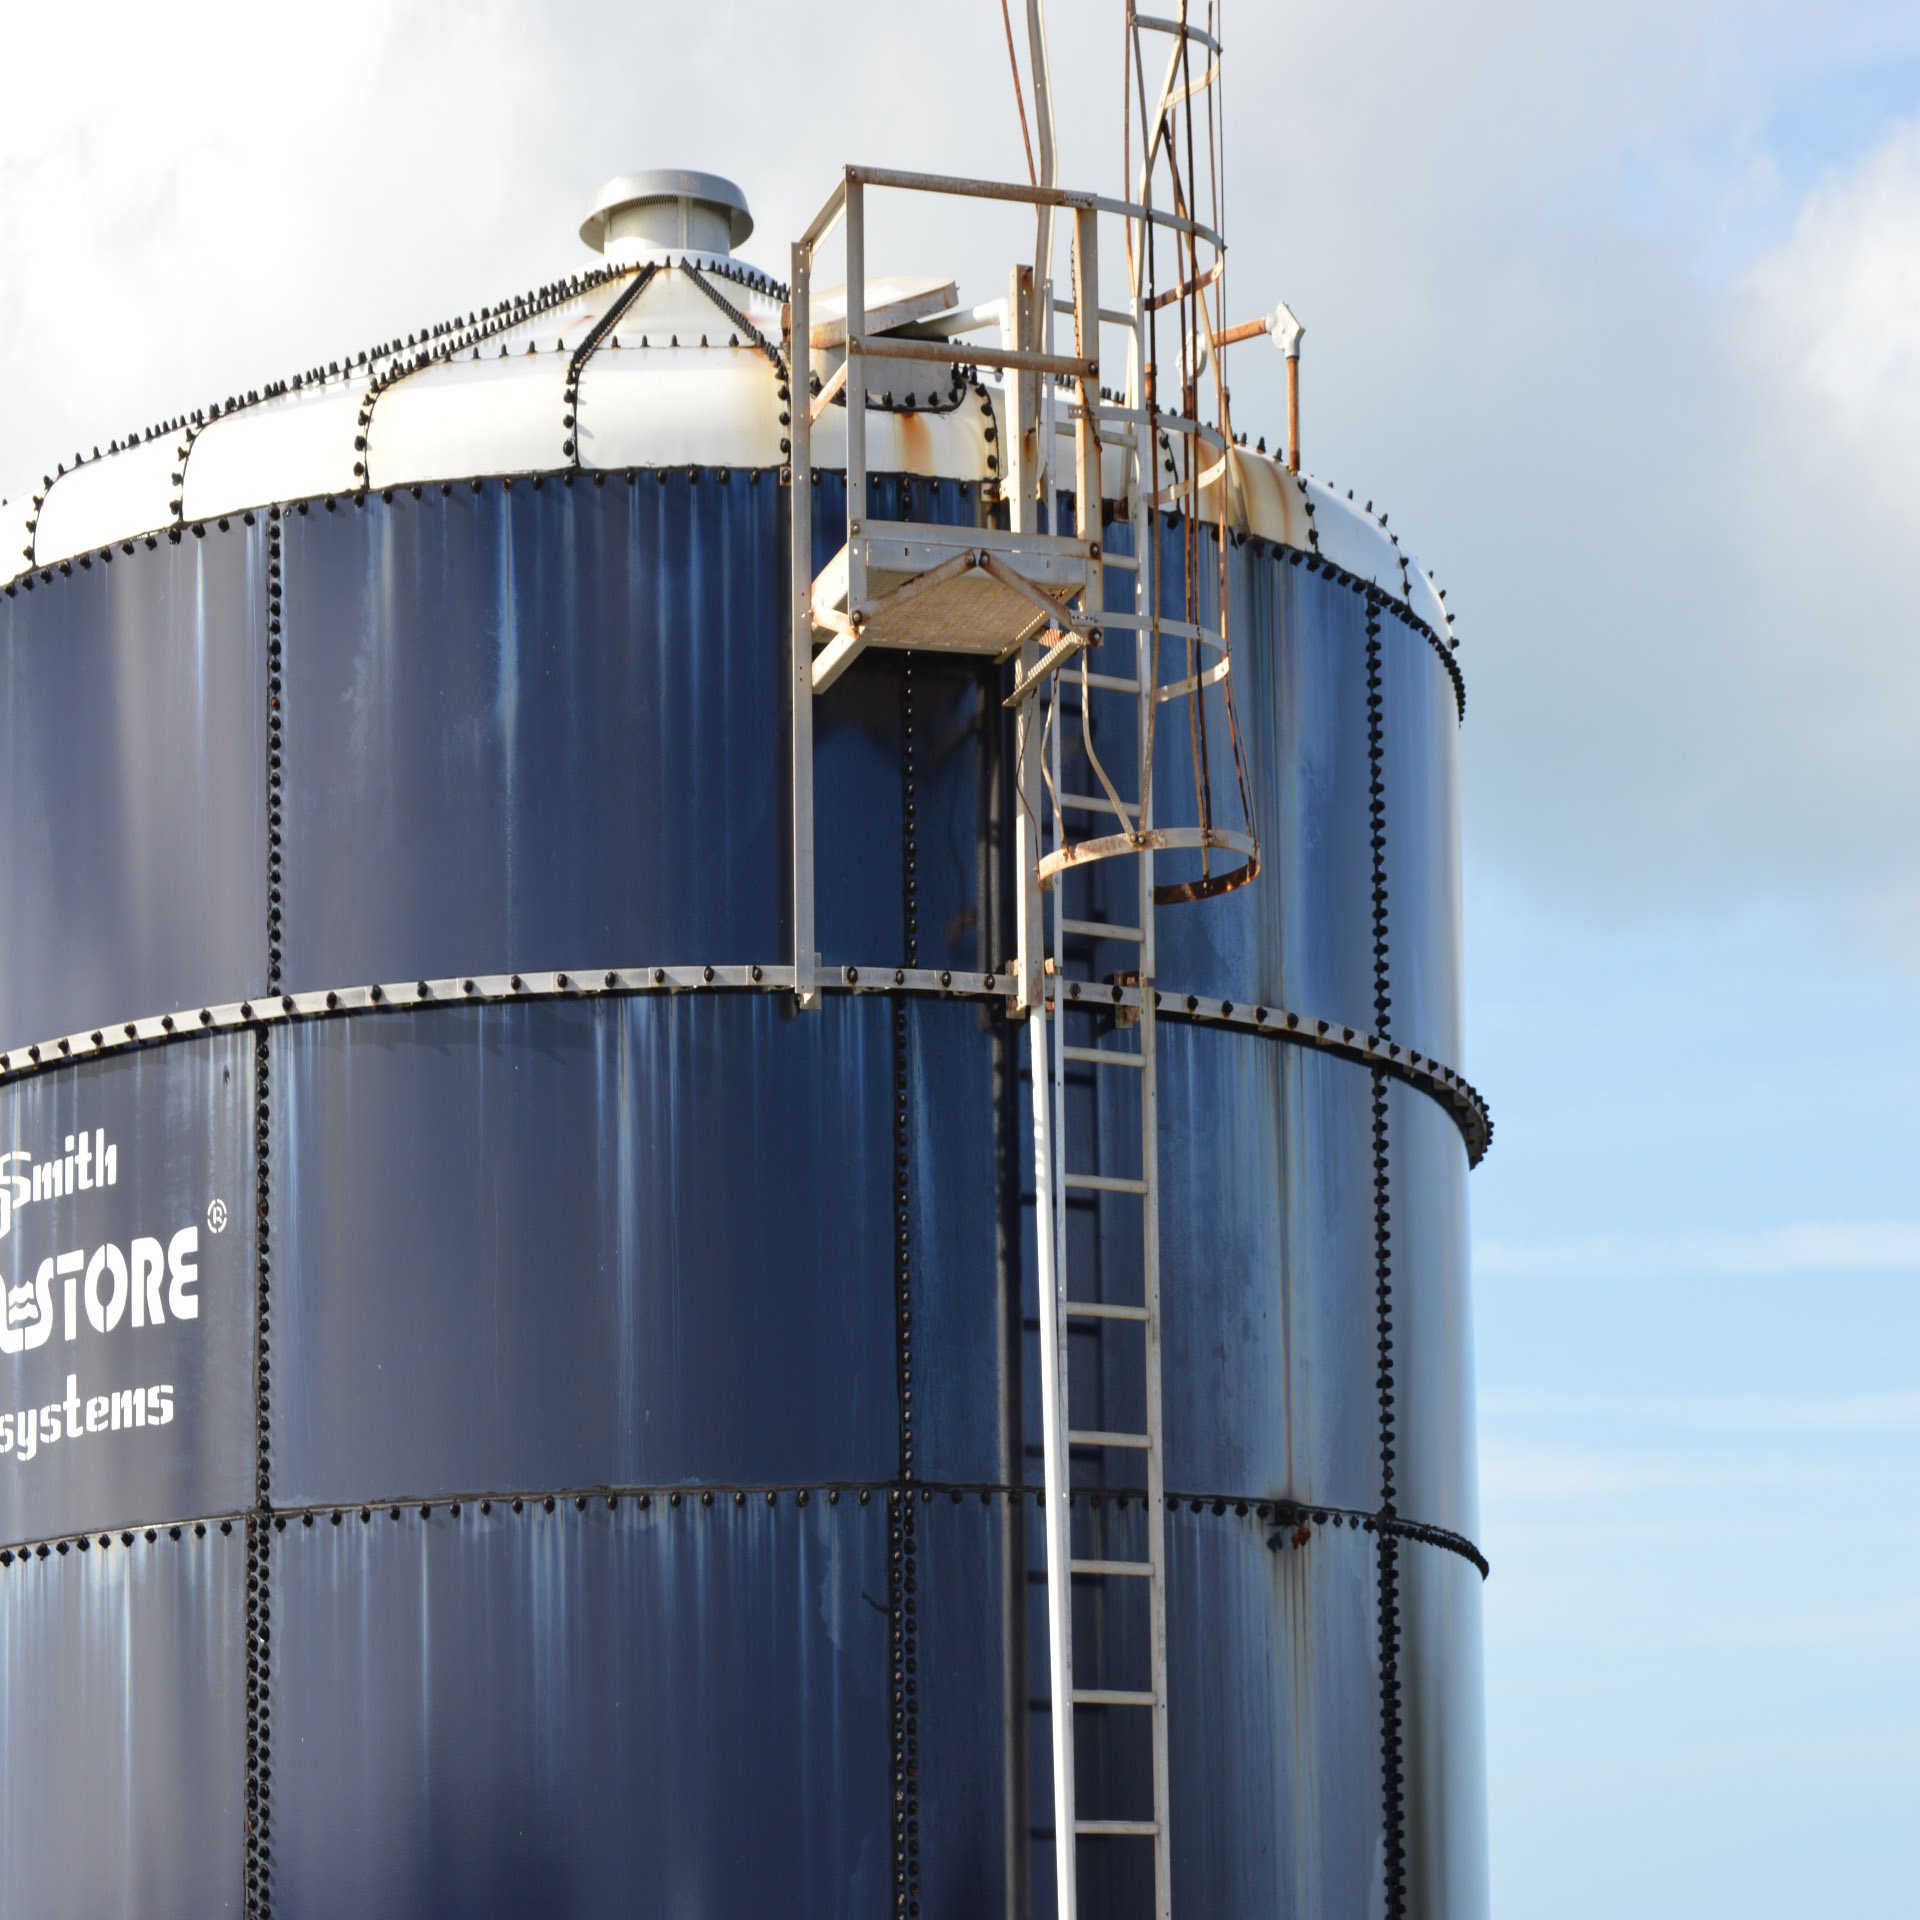
water, architecture, tower, mast, industrial, blue, industry, silo, storage tank